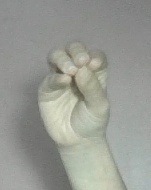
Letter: ha